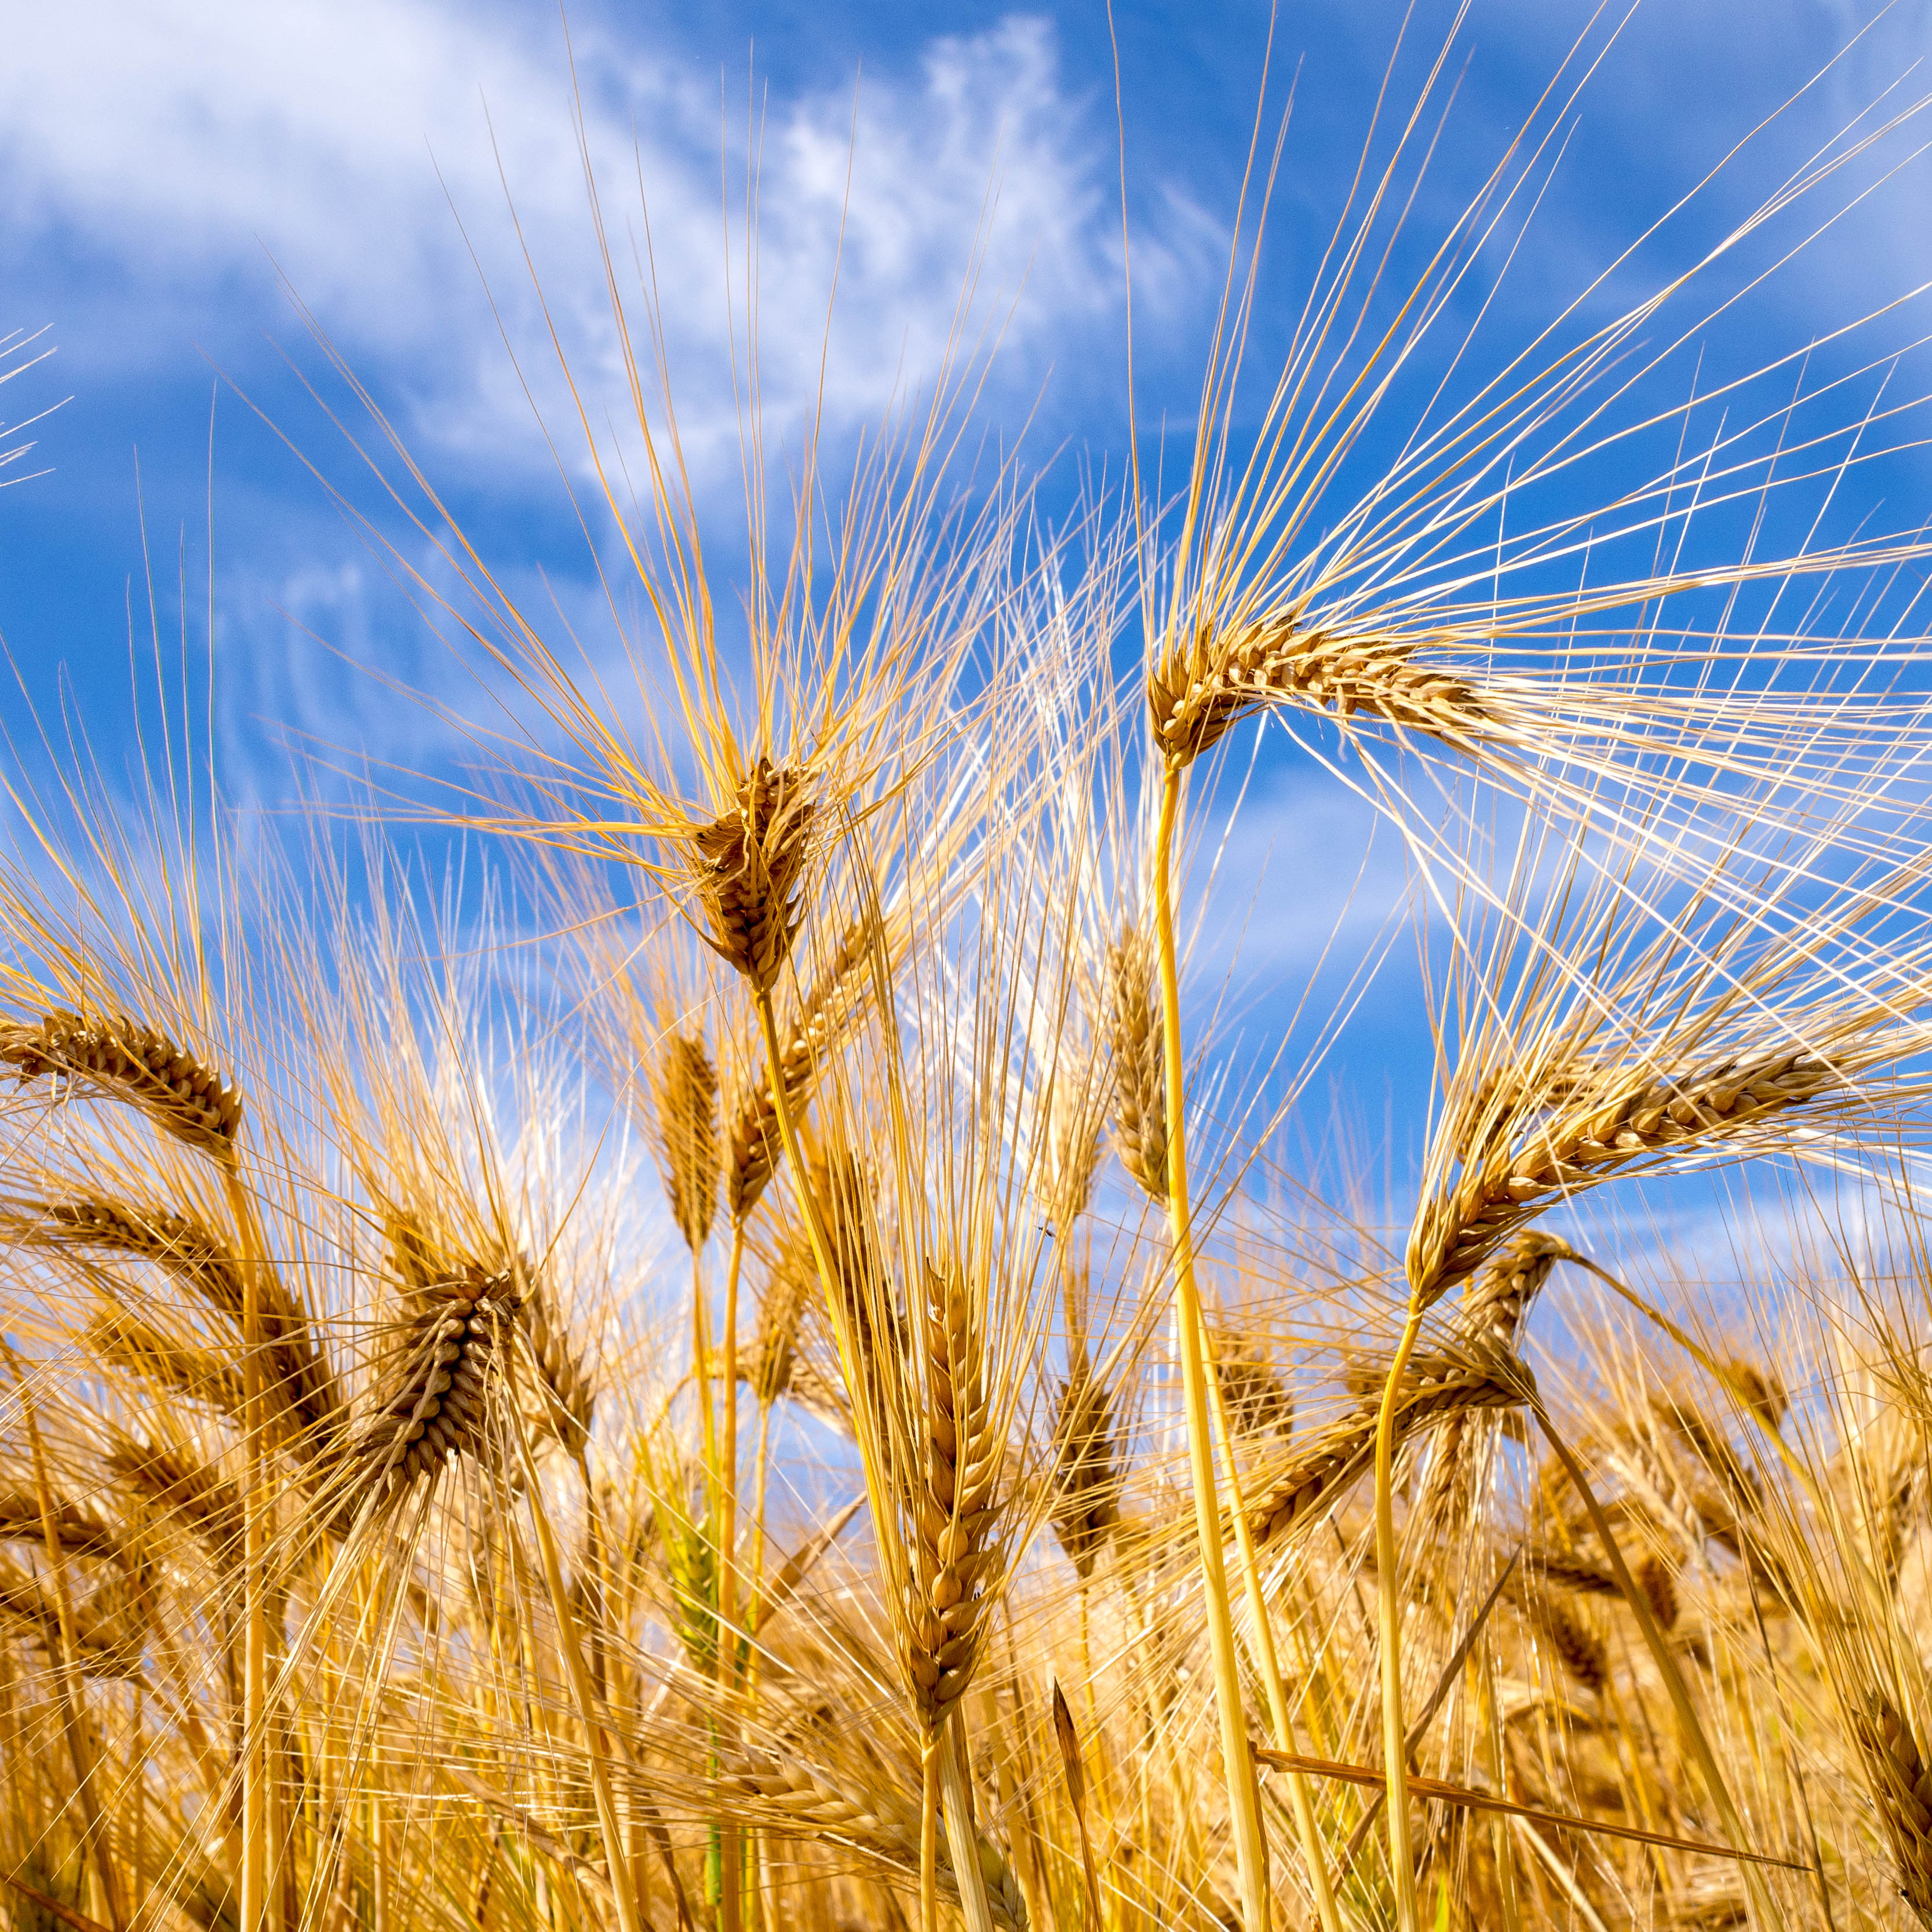
grass, plant, sky, field, barley, wheat, prairie, sunlight, explore, food, golden, crop, blue, agriculture, clouds, grassland, ears, rye, spikes, flowering plant, commodity, grass family, land plant, food grain